Bait (luring substance)

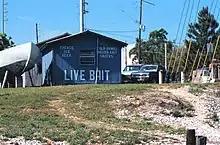
Live bait and fishing supply store

Baiting is ubiquitously practised to catching fish. Traditionally, nightcrawlers, small baitfish, insect adults and larvae have been used as standard hookbait, and offals are commonly used as groundbait (a.k.a. chumming) in blue water fishing. Modern fishermen have also begun using more plastic bait and lures, and more recently, electronic bionic baits, to attract the more territorial and aggressive predatory fishes. Because of the risk of transmitting "Myxobolus cerebralis" (whirling disease), trout and salmon should not be used as bait. There are various types of natural saltwater bait. Studies show that natural baits like croaker and shrimp are better recognized therefore more readily accepted by fish. The best bait for red drum (red fish) are [ pogy (menhaden) and, in the fall, specks like croaker.